Bengal Sultanate

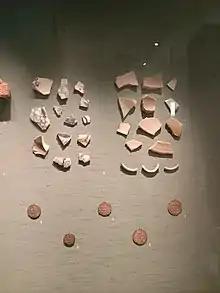
Chinese porcelain and coins from the Bengal Sultanate in the British Museum

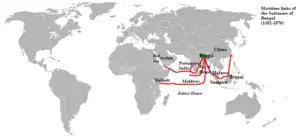
Maritime links of the Bengal sultanate

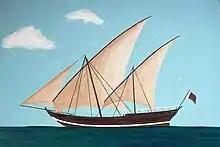
The Baghlah was a type of ship widely used by traders in the Indian Ocean, the Arabian Sea, the Bay of Bengal, the Malacca Straits and the South China Sea

The economy of the Bengal Sultanate inherited earlier aspects of the Delhi Sultanate, including mint towns, a salaried bureaucracy and the jagirdar system of land ownership. The production of silver coins inscribed with the name of the Sultan of Bengal was a mark of Bengali sovereignty. Bengal was more successful in perpetuating purely silver coinage than Delhi and other contemporary Asian and European governments. There were three sources of silver. The first source was the leftover silver reserve of previous kingdoms. The second source was the tribute payments of subordinate kingdoms which were paid in silver bullion. The third source was during military campaigns when Bengali forces sacked neighboring states.